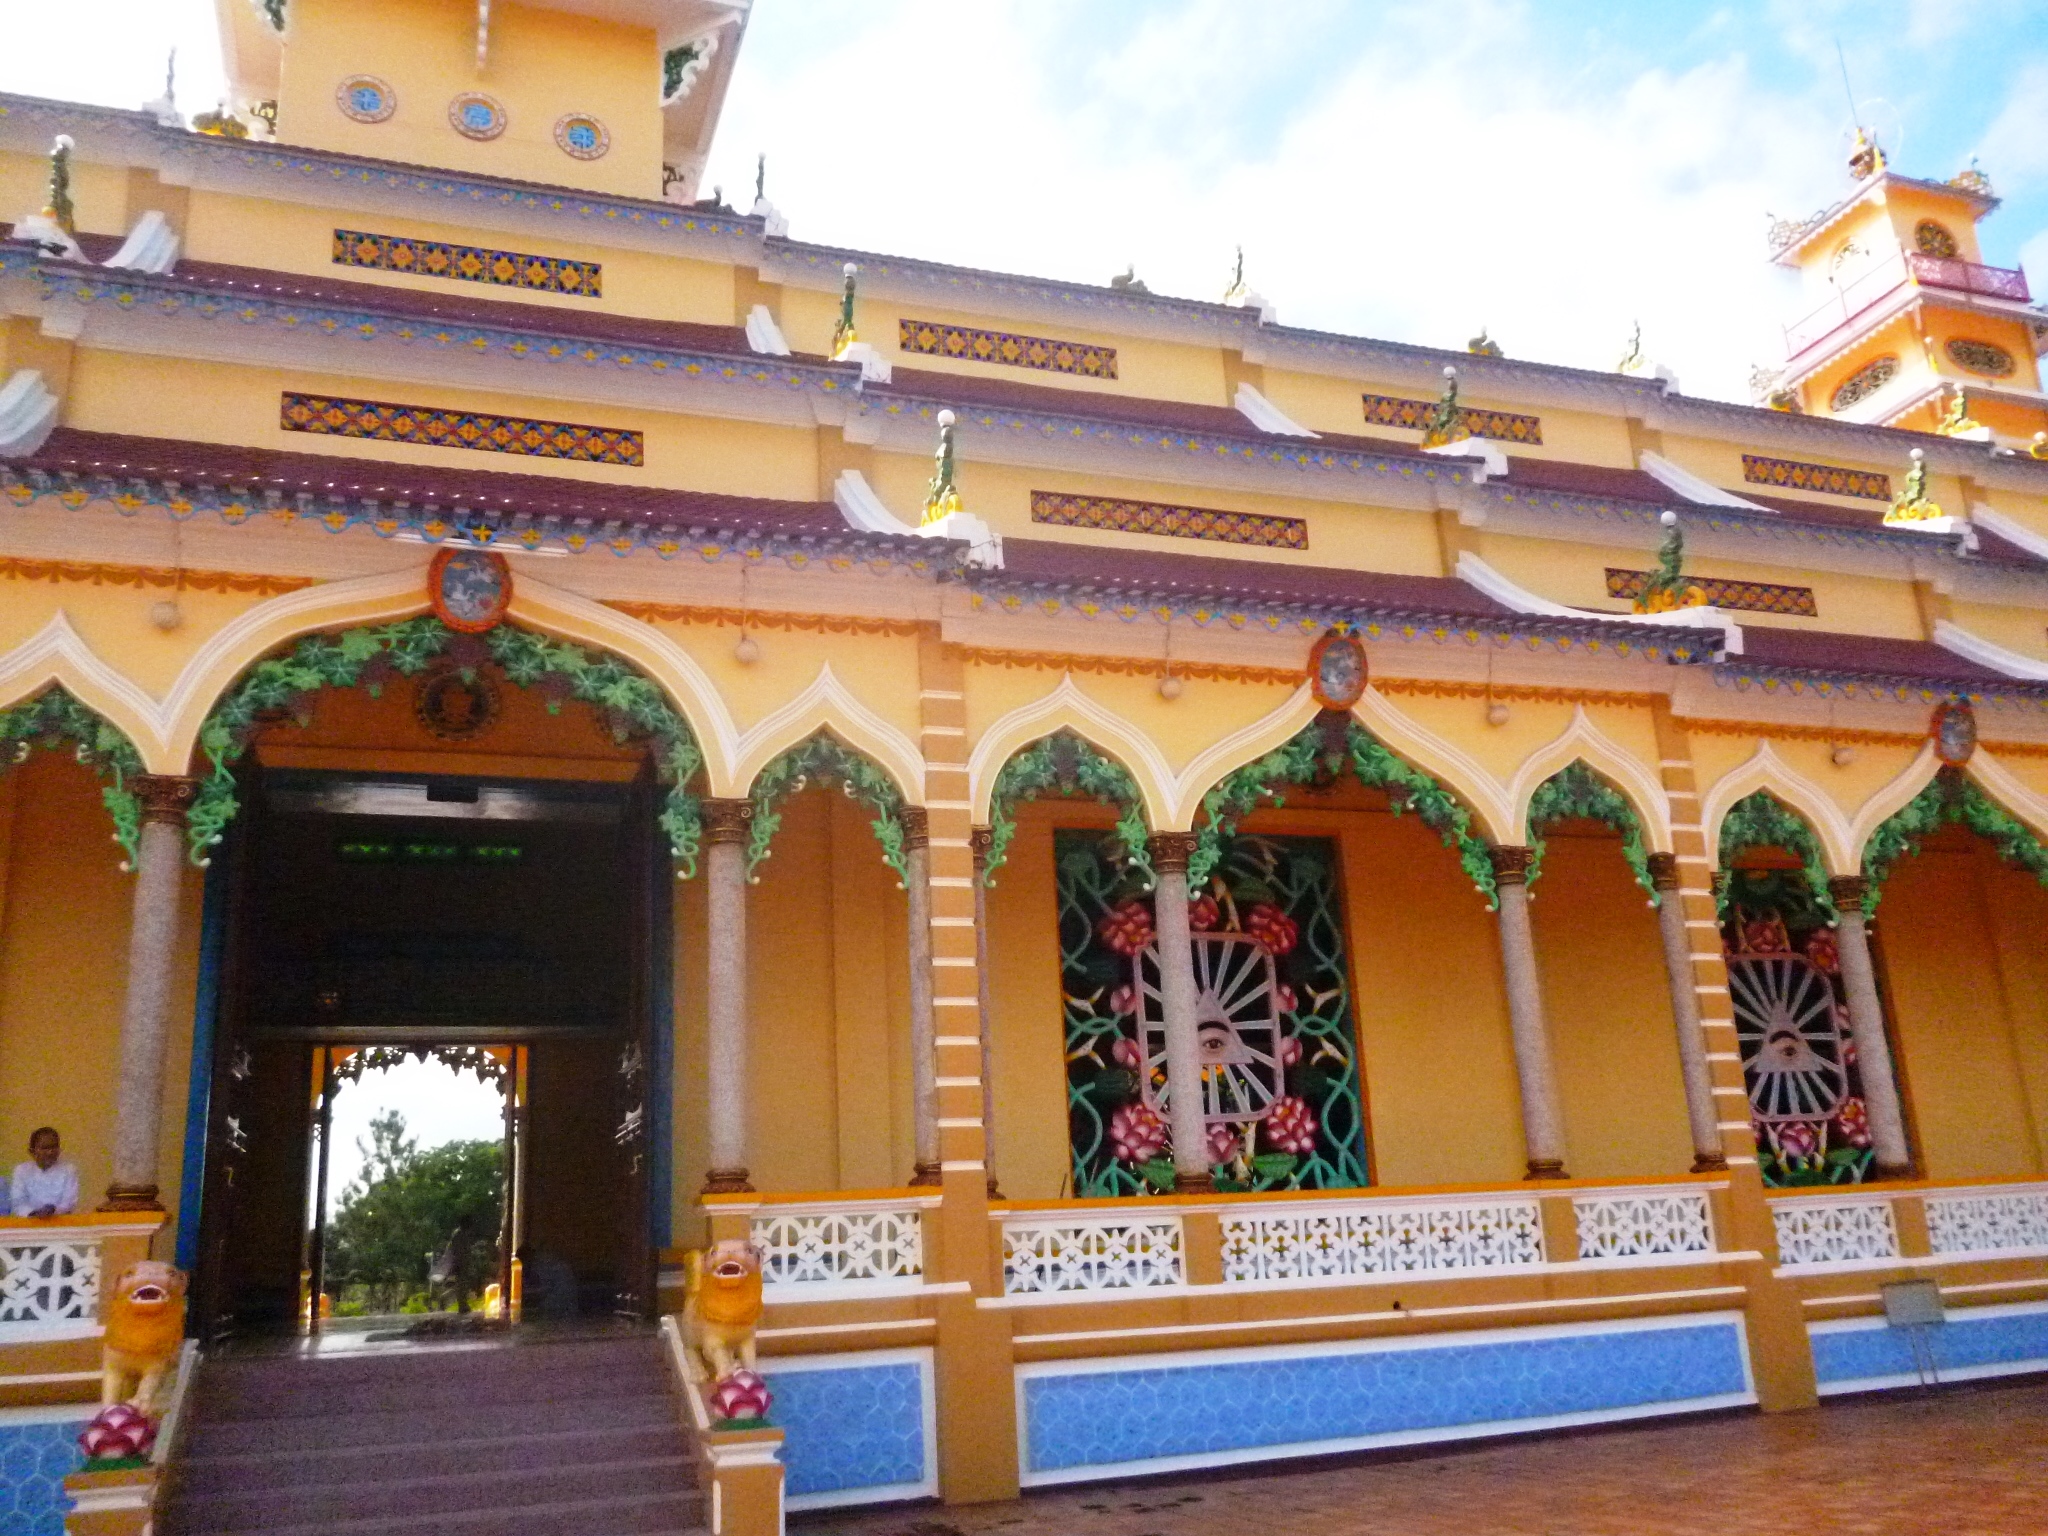
user: text: Tòa nhà trong hình chủ yếu có màu gì?
assistant: text: Màu vàng

user: text: Trong hình có bao nhiêu bức tượng sư tử?
assistant: text: Hai bức tượng sư tử (hay Kim Mao Hẩu) được đặt đối xứng ở hai bên lối lên.

user: text: Biểu tượng con mắt trên các ô cửa sổ của tòa nhà này có tên là gì?
assistant: text: Biểu tượng con mắt trên các ô cửa sổ của Tòa Thánh Tây Ninh có tên là Thiên Nhãn.

user: text: Biểu tượng con mắt trên tòa nhà này đại diện cho tôn giáo nào ở Việt Nam?
assistant: text: Biểu tượng này đại diện cho Đạo Cao Đài, một tôn giáo nội sinh độc đáo ở Việt Nam.

user: text: Biểu tượng Thiên Nhãn được thể hiện trên nhiều ô cửa sổ của tòa nhà nhiều tầng trong ảnh có ý nghĩa gì đối với tôn giáo mà nó đại diện?
assistant: text: Nó tượng trưng cho Thượng Đế (Đức Chí Tôn), sự quan sát toàn tri của Ngài đối với nhân loại và vũ trụ, là trung tâm của giáo lý Đạo Cao Đài.